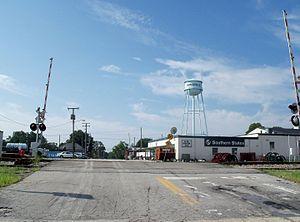
La ville américaine de Burkeville est située dans le comté de Nottoway, dans le Commonwealth de Virginie. Lors du recensement de 2000, sa population s’élevait à 489 habitants.